Natore District

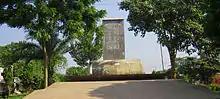
Monument with names of martyrs

The town has a population of 120,000; male population percentage is 51.57%, female population percentage is 48.43%. The density of population is 4,825. Chalkbuddhnath, Station bajar, Borgasa,